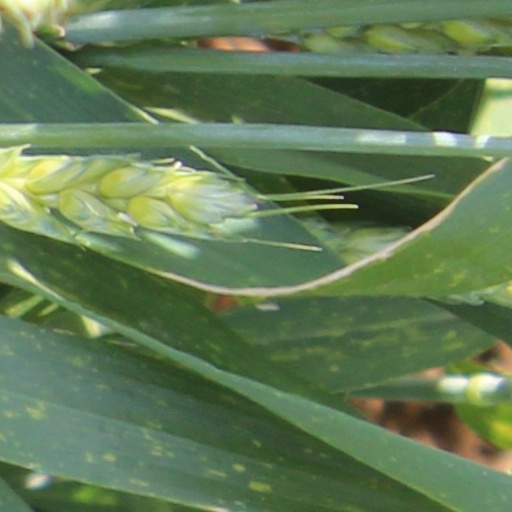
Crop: wheat